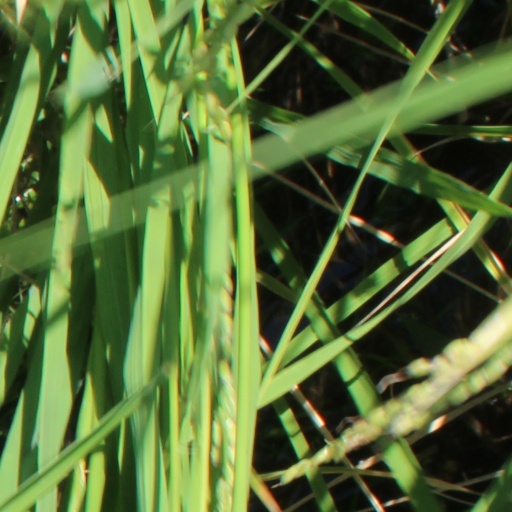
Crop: rice